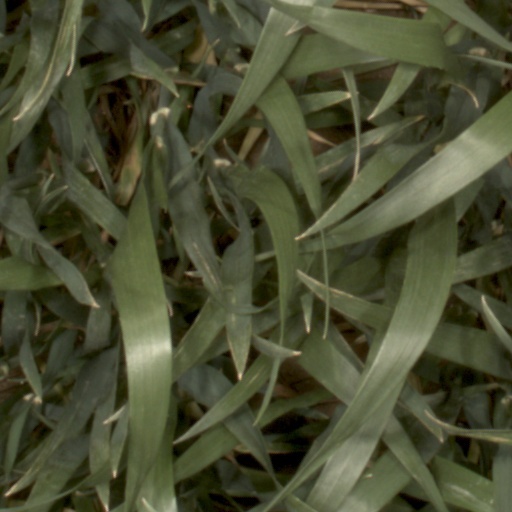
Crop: wheat